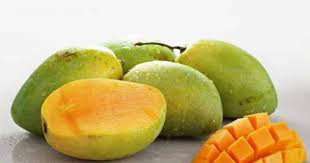
Label: Mango